Königsberger Paukenhund

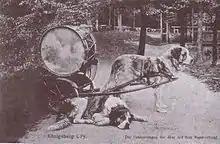
2 dogs belonging to the Königsberger Infanterie-Regiments 43

The Königsberger Paukenhund was the traditional kettle drum dog of the Prussian infantry based in the East Prussian capital of Königsberg.